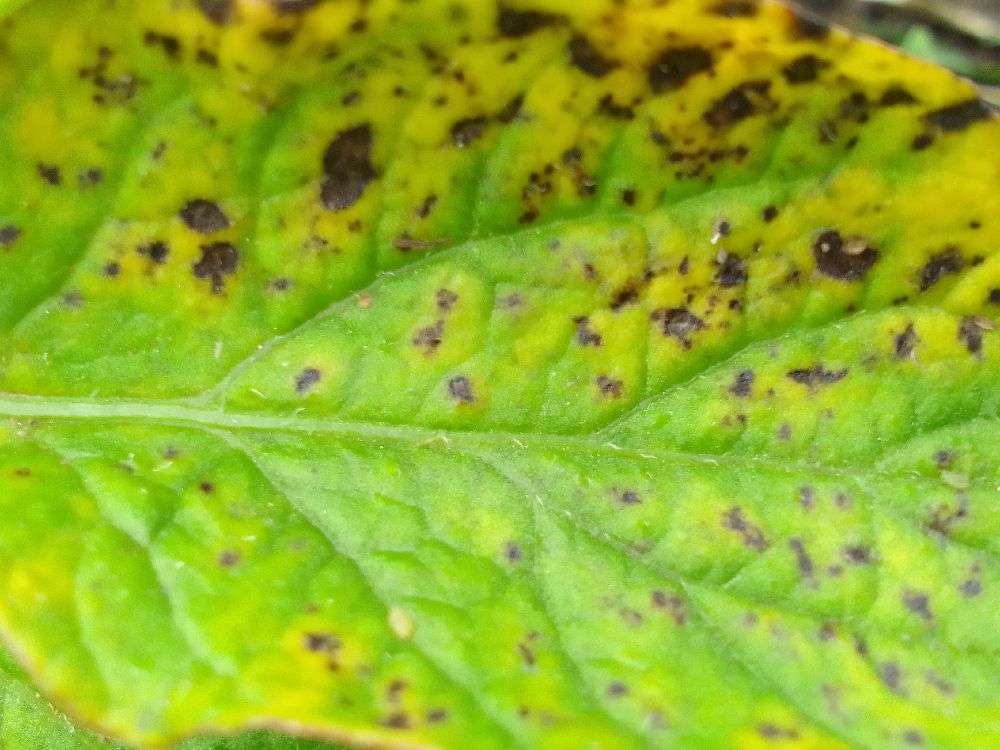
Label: Early blight